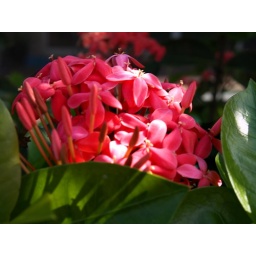
red flowers in green leaves